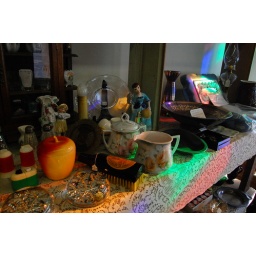
They've managed to keep the colored glass windows on the first floor from being painted over (good move!)